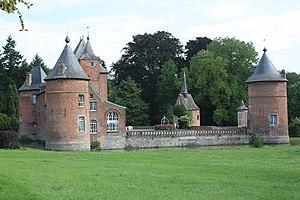
Vue d'ensemble du château de Rametz
La réserve naturelle régionale de la carrière des Nerviens est une réserve naturelle régionale de la région Hauts-de-France créée le 25 mai 2009 afin de protéger un site possédant des plantes rares, d'une superficie un peu supérieure à trois hectares. Elle est localisée dans les communes de Bavay et de Saint-Waast, dans le département du Nord.
Le château de Rametz est un château situé dans la commune de Saint-Waast dans le département du Nord. Il se trouve à Bavay.